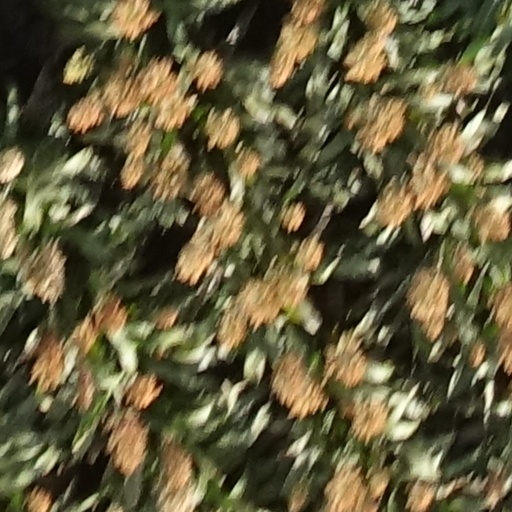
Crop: sorghum